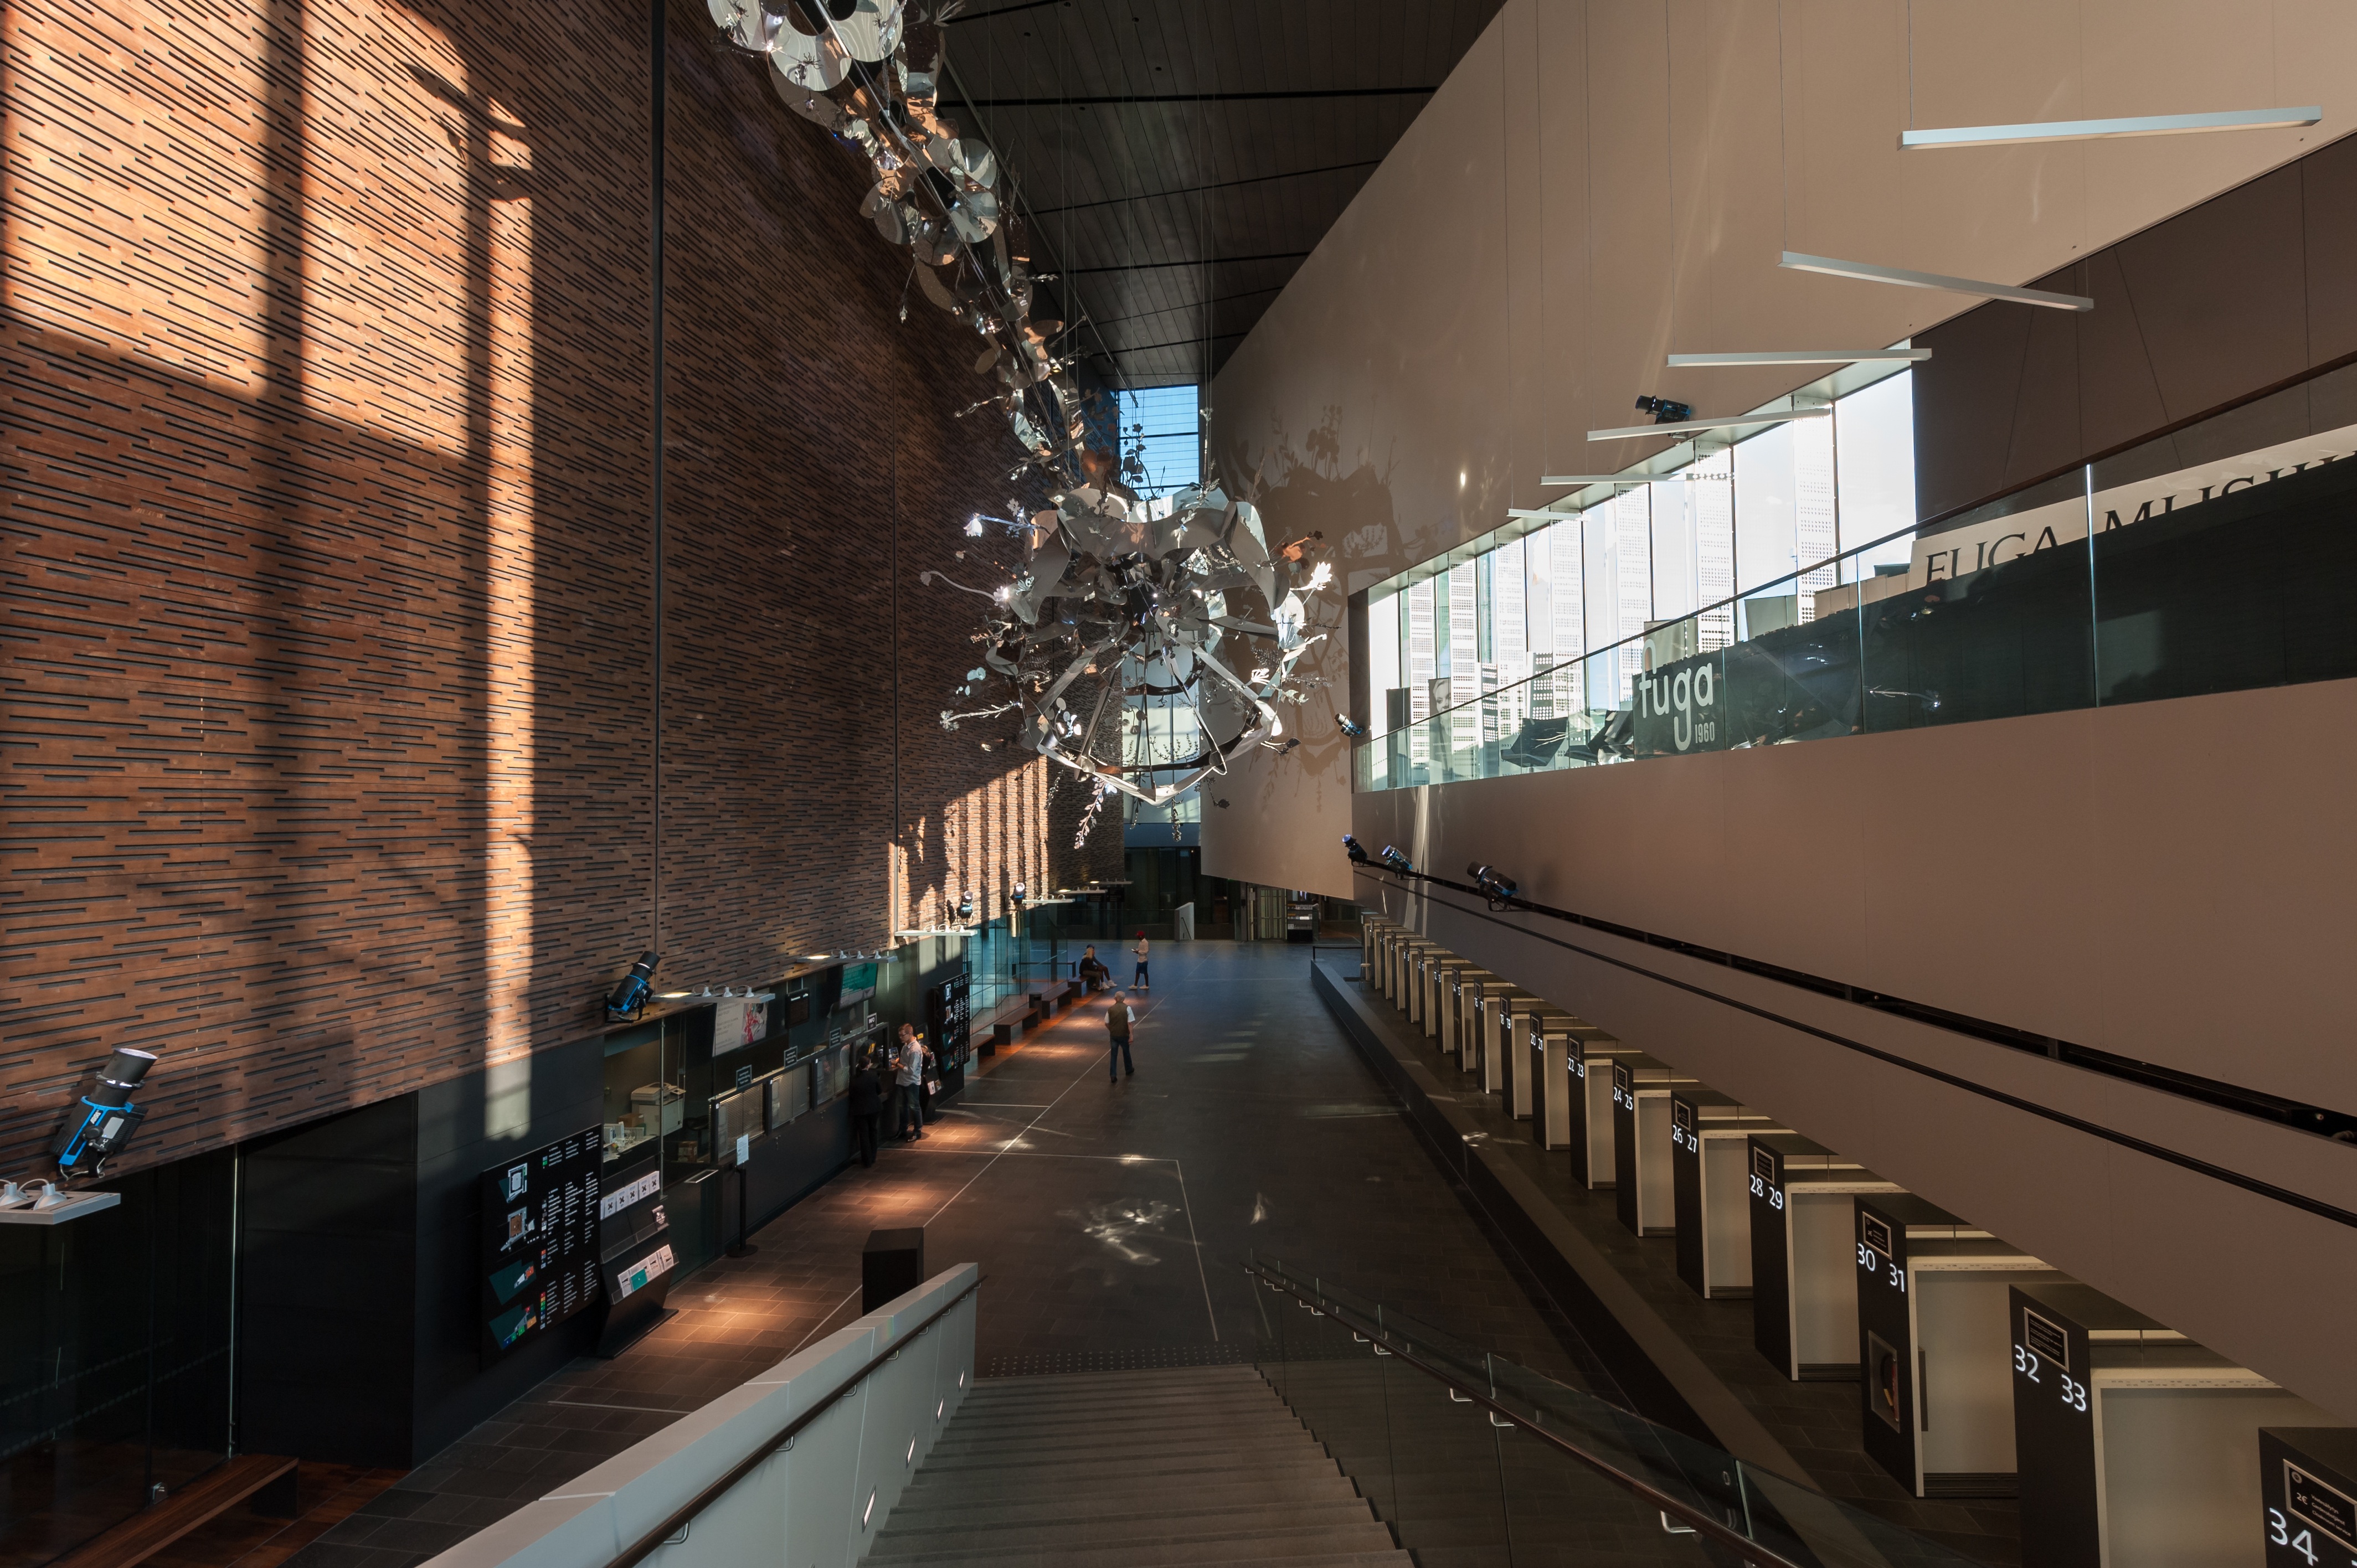
architecture, auditorium, building, interior design, design, helsinki, tourist attraction, lobby, music centre, musikkitaloppi, window covering